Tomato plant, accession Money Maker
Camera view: bottom (45 deg); turntable rotation: 300 degrees
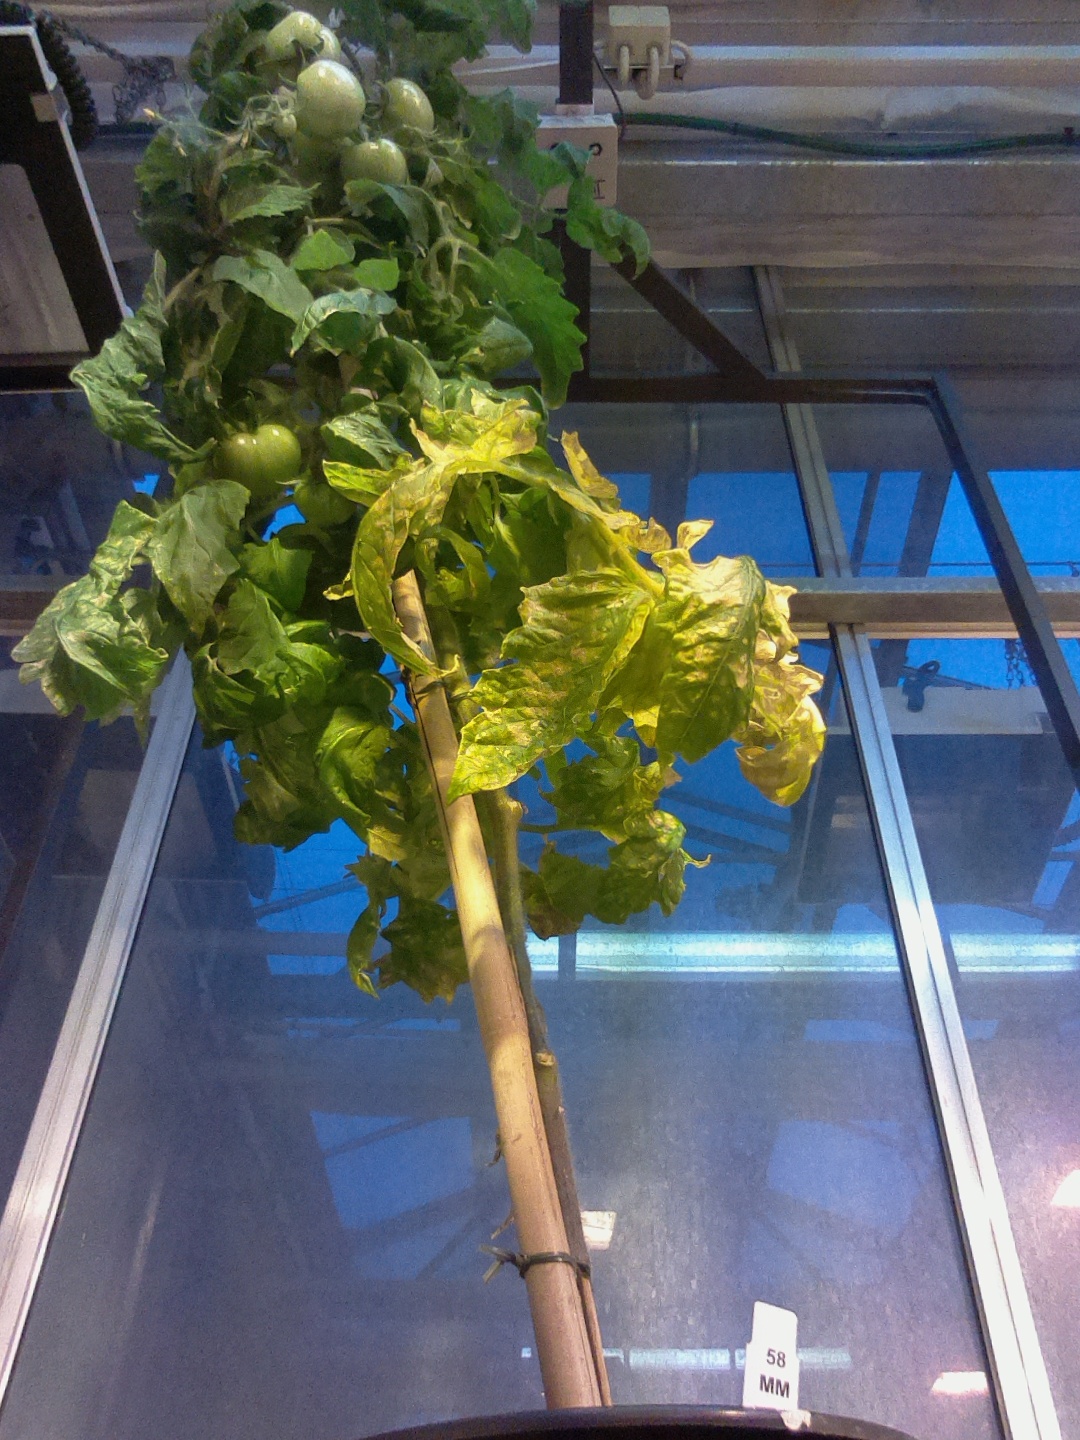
BBCH growth stage 76: 60%-70% of final fruit size